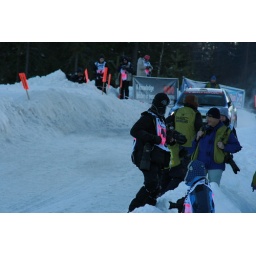
wrc media crossing road in front of rally car